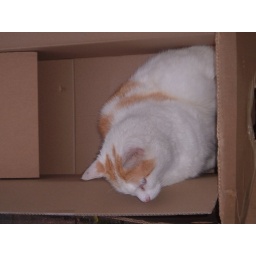
cat in a box 10